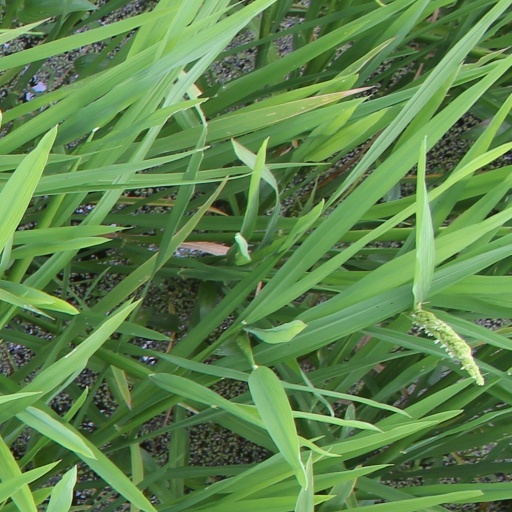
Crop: rice